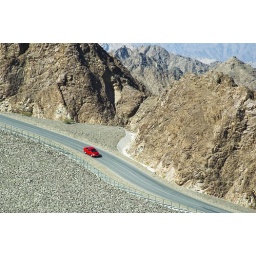
Car on the mountain road near Hatta, Dubai